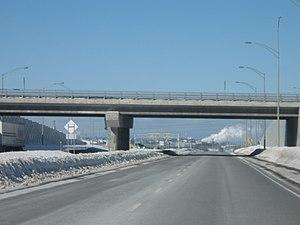
L'autoroute 85 est une autoroute québécoise et une constituante de la Transcanadienne desservant la région du Bas-Saint-Laurent. Elle partage le même axe routier que la route 185, entre la frontière néo-brunswickoise et Notre-Dame-du-Portage. D'ailleurs, la 85 est vouée à remplacer la 185 comme principal lien routier entre ces points. La route 185 est réputée pour être l'une des routes les plus meurtrières du Québec et, pour corriger cette situation, elle est progressivement transformée d'une route à 2 voies à accès non contrôlé à une autoroute à quatre voies. L'autoroute 85 est peu achalandée avec son débit journalier moyen annuel le plus élevé à 12 500 véhicules entre Rivière-du-Loup et Saint-Antonin.